Alice Hamilton

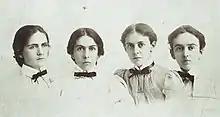

Alice was the second eldest of five siblings that included three sisters (Edith, Margaret, and Norah) and a brother (Arthur "Quint"), all of whom were accomplished in their respective fields. The girls remained especially close throughout their childhood and into their professional careers. Edith (1867–1963), an educator and headmistress at Bryn Mawr School in Baltimore, became a classicist and renowned author for her essays and best-selling books on ancient Greek and Roman civilizations. Margaret (1871–1969), like her older sister Edith, became an educator and headmistress at Bryn Mawr School. Norah (1873–1945) was an artist, living and working at Hull House. Arthur (1886–1967), the youngest Hamilton sibling, became a writer, professor of Spanish, and assistant dean for foreign students at the University of Illinois at Urbana-Champaign. Arthur was the only sibling to marry; he and his wife, Mary (Neal) Hamilton, had no children.